Reynard the Fox

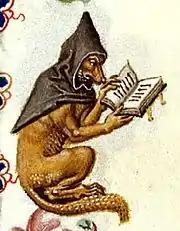
A studious fox in a monk's cowl, in the margins of a book of hours, Utrecht, 1460

Foxes in general have the reputation of tricksters in traditional European folklore. The specific character of Reynard is thought to have originated in Lorraine folklore, from where it spread to France, Germany, and the Low Countries. Alternatively, a 19th-century edition of a retelling of the Reynard fable states definitively with "no doubt whatever that it is of German origin" and relates a conjecture associating the central character with "a certain Reinard of Lorraine, famous for his vulpine qualities in the ninth century".